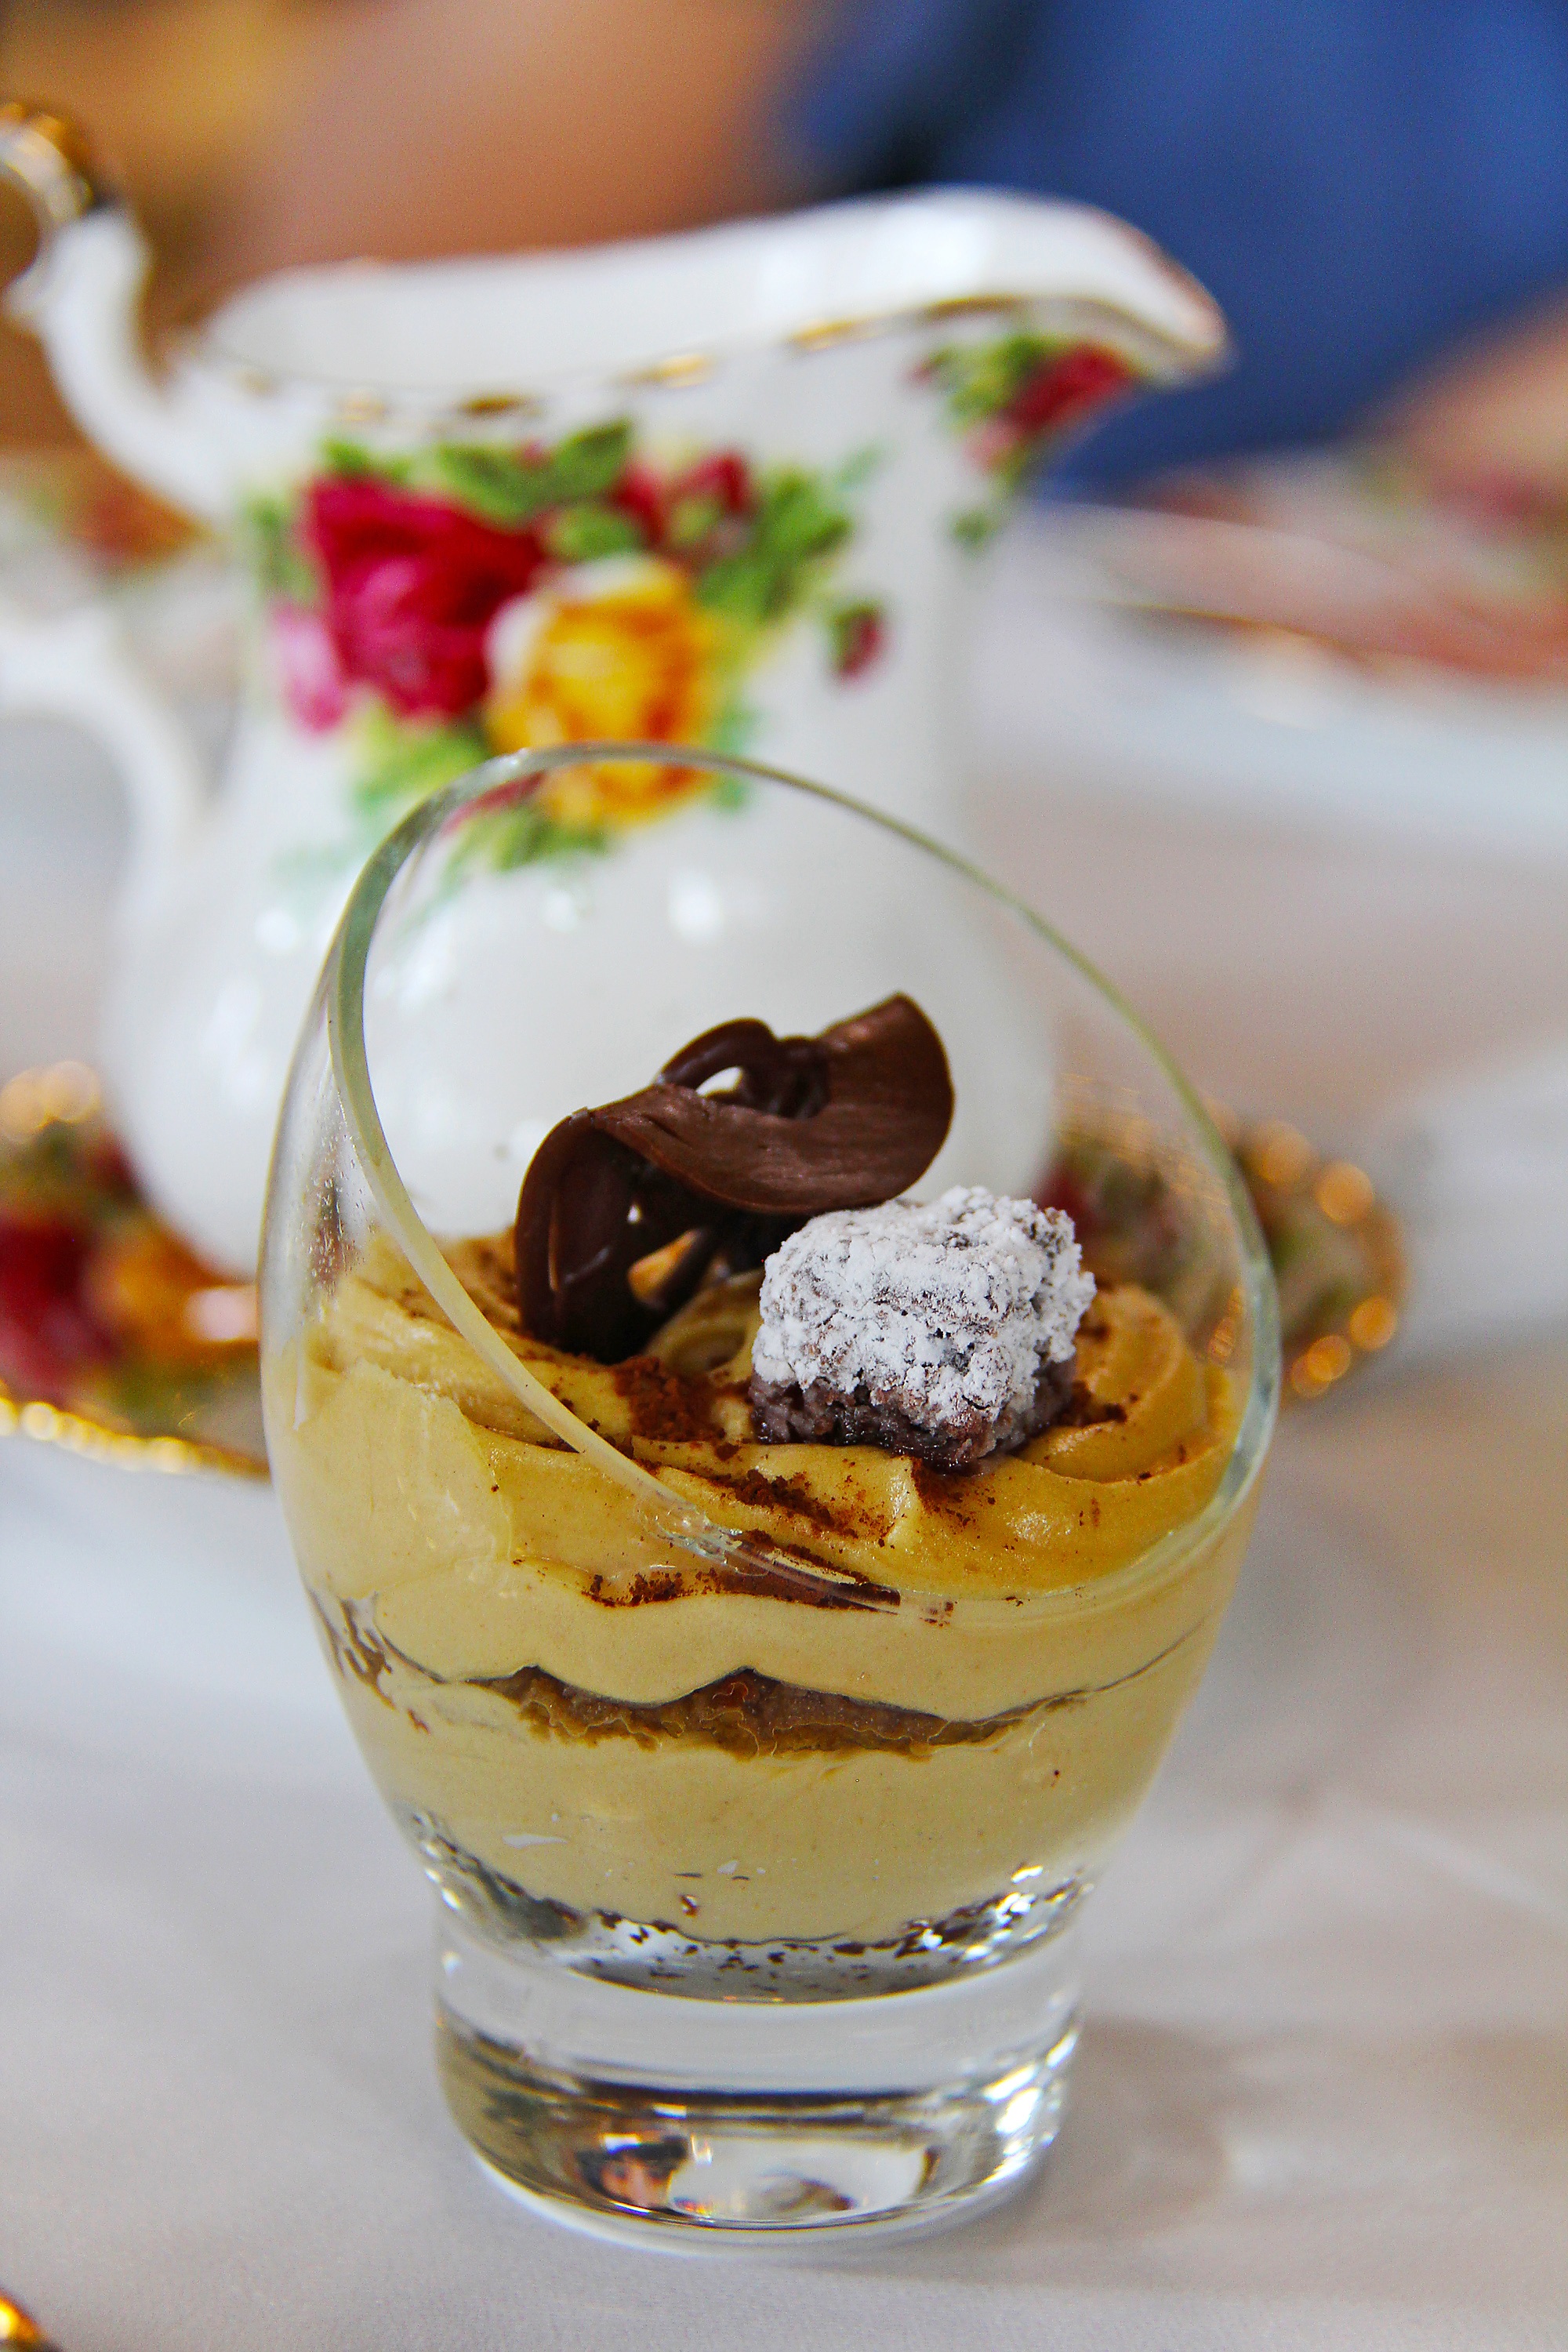
coffee, sweet, dish, food, produce, breakfast, chocolate, ice cream, dessert, cuisine, cake, dairy product, visual, experience, sweetness, yummy, stunning, south africa, flavor, parfait, sundae, johannesburg, high tea, the palace of the lost city